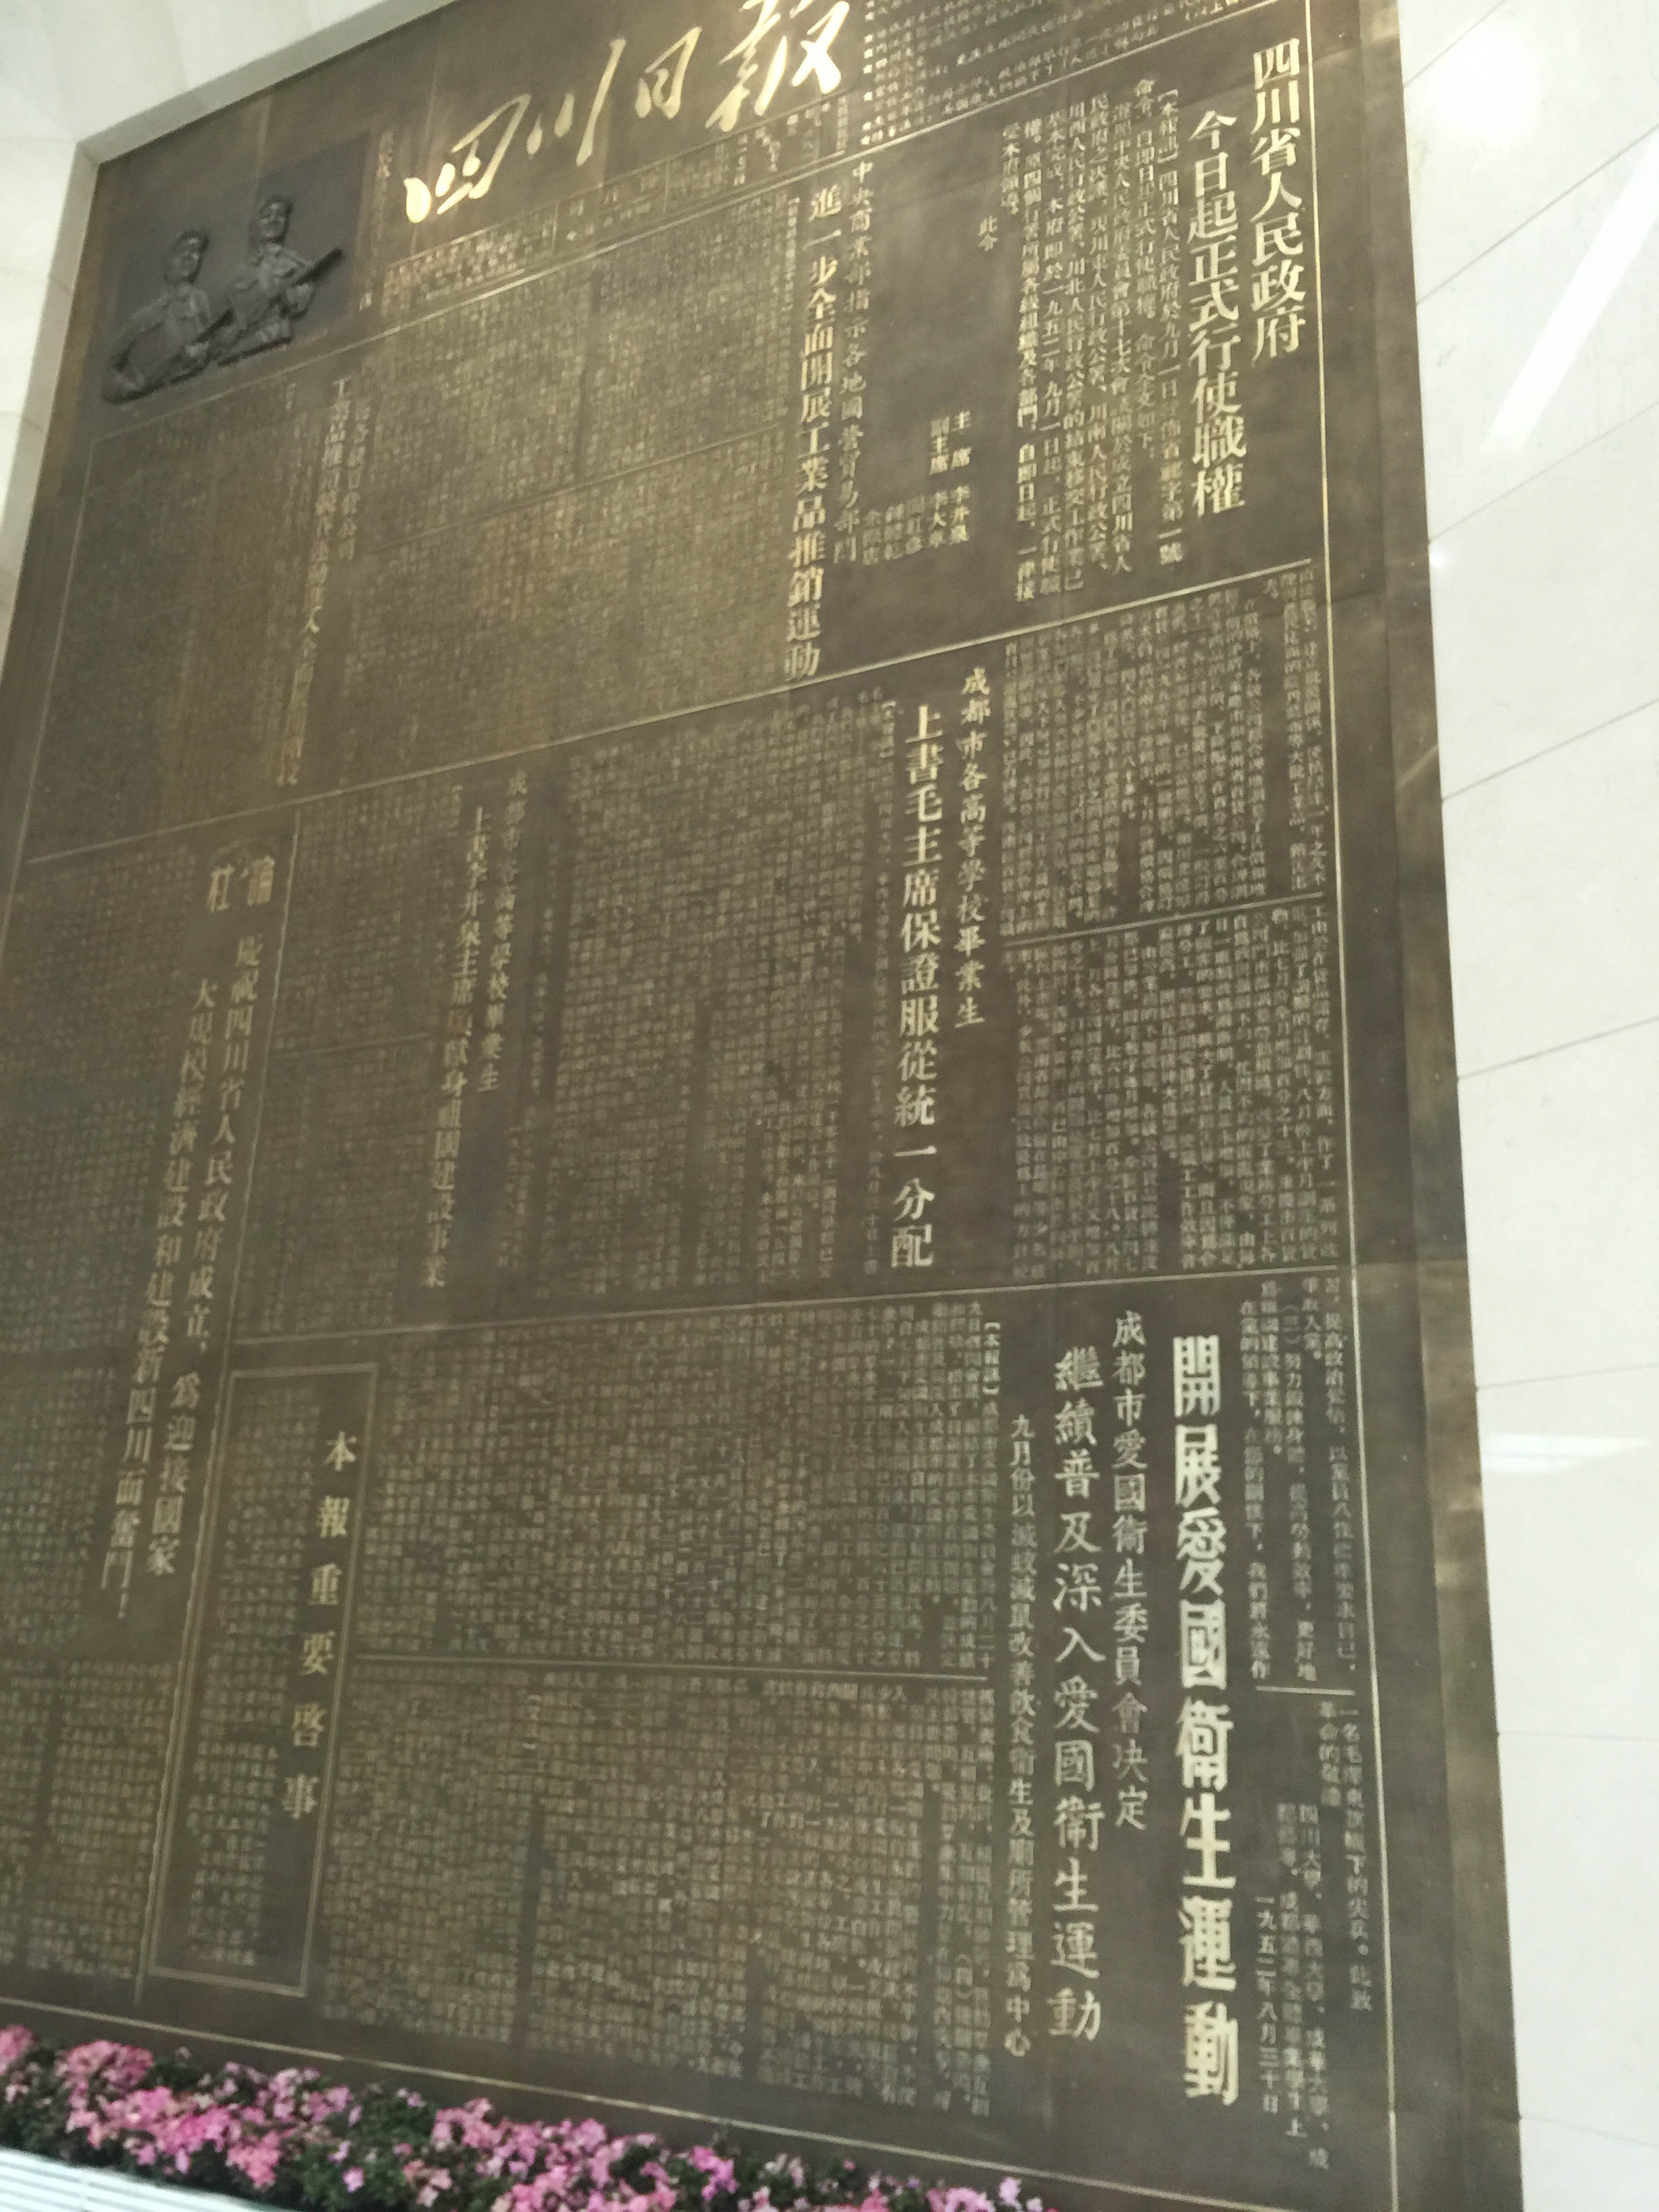
memorial, art